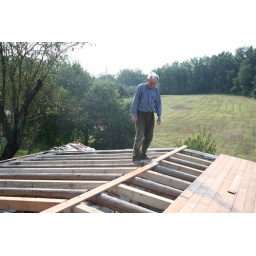
Roof building in Farm's house (16 ottobre 2006)